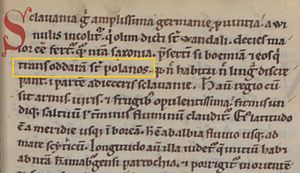
Polakker
Fragment af Gesta Hammaburgensis ecclesiae pontificum (1073) skrevet af Adam af Bremen med angivelse af det latinske ord for polakker, "trans Oddaram sunt Polanos" ("på den anden side af Oder er polakkerne"
Polakkerne er et vestslavisk folkeslag fra Centraleuropa med stor germansk, keltisk og baltisk herkomst. Langt størstedelen af det polske folk bor i Polen, men der er også store grupper af udvandrede etniske polakker i først og fremmest USA og Canada. Der findes også et gammelt mindretal af polakker i blandt andet Litauen, Letland, Ukraine, Hviderusland, Rusland og Rumænien. I alt regner man med, at der udenfor Polens grænser lever yderligere 10-20 millioner polakker. Polakker taler polsk, som er et indoeuropæisk sprog fra den slaviske sprogstamme.